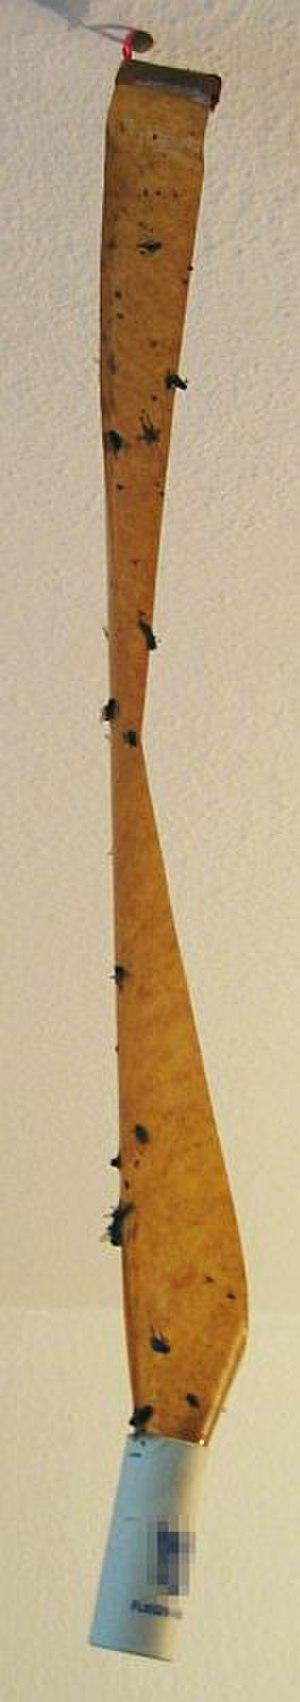
Un attrape-mouche est un appareil utilisé pour contrôler les populations de mouches à l'intérieur d'un local. Un attrape-mouche attire habituellement les insectes volants. Les insectes peuvent être soit tués, soit relâchés.